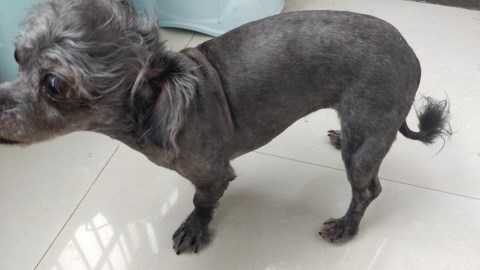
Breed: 2342-n000102-miniature_schnauzer